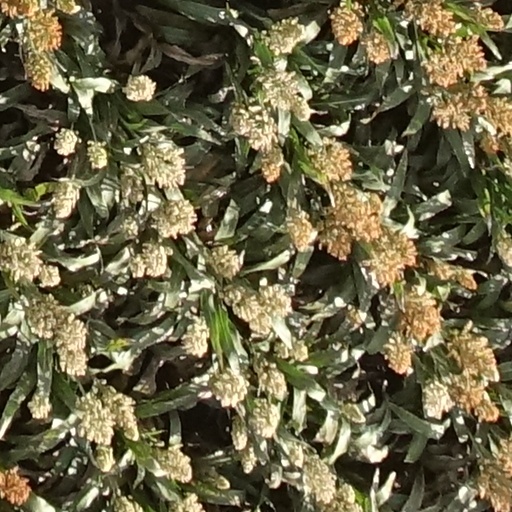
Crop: sorghum